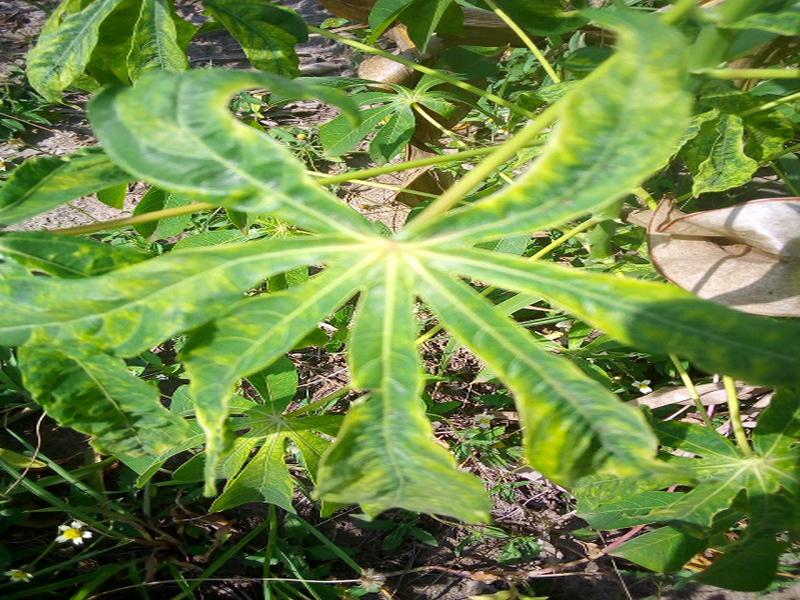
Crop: cassava
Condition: mosaic_disease